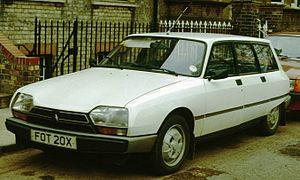
La Citroën GS / GSA est une voiture fabriquée par le constructeur automobile français Citroën à 2,5 millions d'exemplaires, de 1970 à 1986, dans l'usine de Rennes-La Janais. Il s'agit de la voiture la plus vendue par Citroën après la 2 CV et l'AX. Le nom GS provient de son nom d'étude, « projet G », devant être décliné en version moteur 4-cylindres à plat type GX et moteur rotatif type GZ. Elle a remporté le trophée européen de la voiture de l'année en 1971.